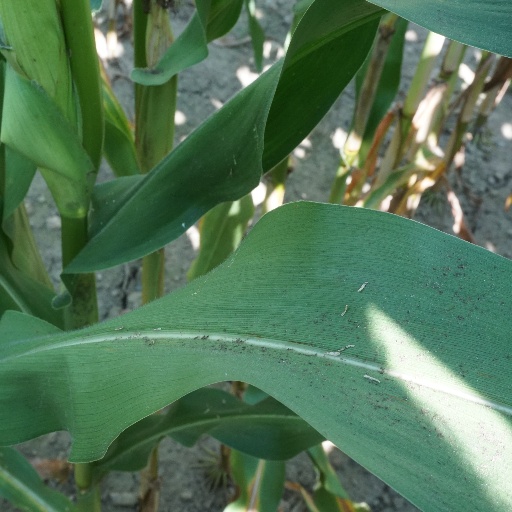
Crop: maize; corn